Rule of three (writing)

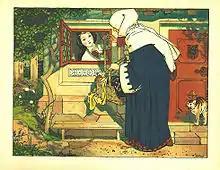
Snow White receives three visits from her wicked stepmother.

Vladimir Propp, in his "Morphology of the Folk Tale", concluded that any of the elements in a folktale could be negated twice so that it would repeat thrice. This is common not only in the Russian tales he studied but throughout folk tales and fairy tales: most commonly, perhaps, in that the youngest son is usually the third, although fairy tales often display the rule of three in the most blatant form. A small sample of the latter includes: